Hover (behaviour)

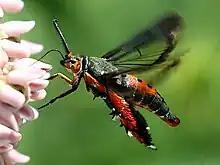
Squash vine borer hovering

Hovering is the ability exhibited by some winged animals to remain relatively stationary in midair. Usually this involves rapid downward thrusts of the wings to generate upward lift. Sometimes hovering is maintained by flapping or soaring into a headwind; this form of hovering is called "wind hovering", "windhovering", or "kiting".